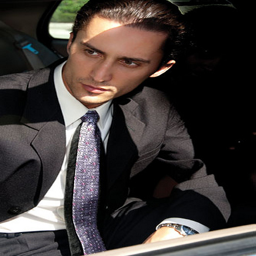
A man in a suit and tie looks off to the side.
A young man dressed in business attire getting out of a car.
A man in a suit and tie with a silver watch.
A man wearing a suit and tie sitting in a car.
A man in a business suit sits inside a car.